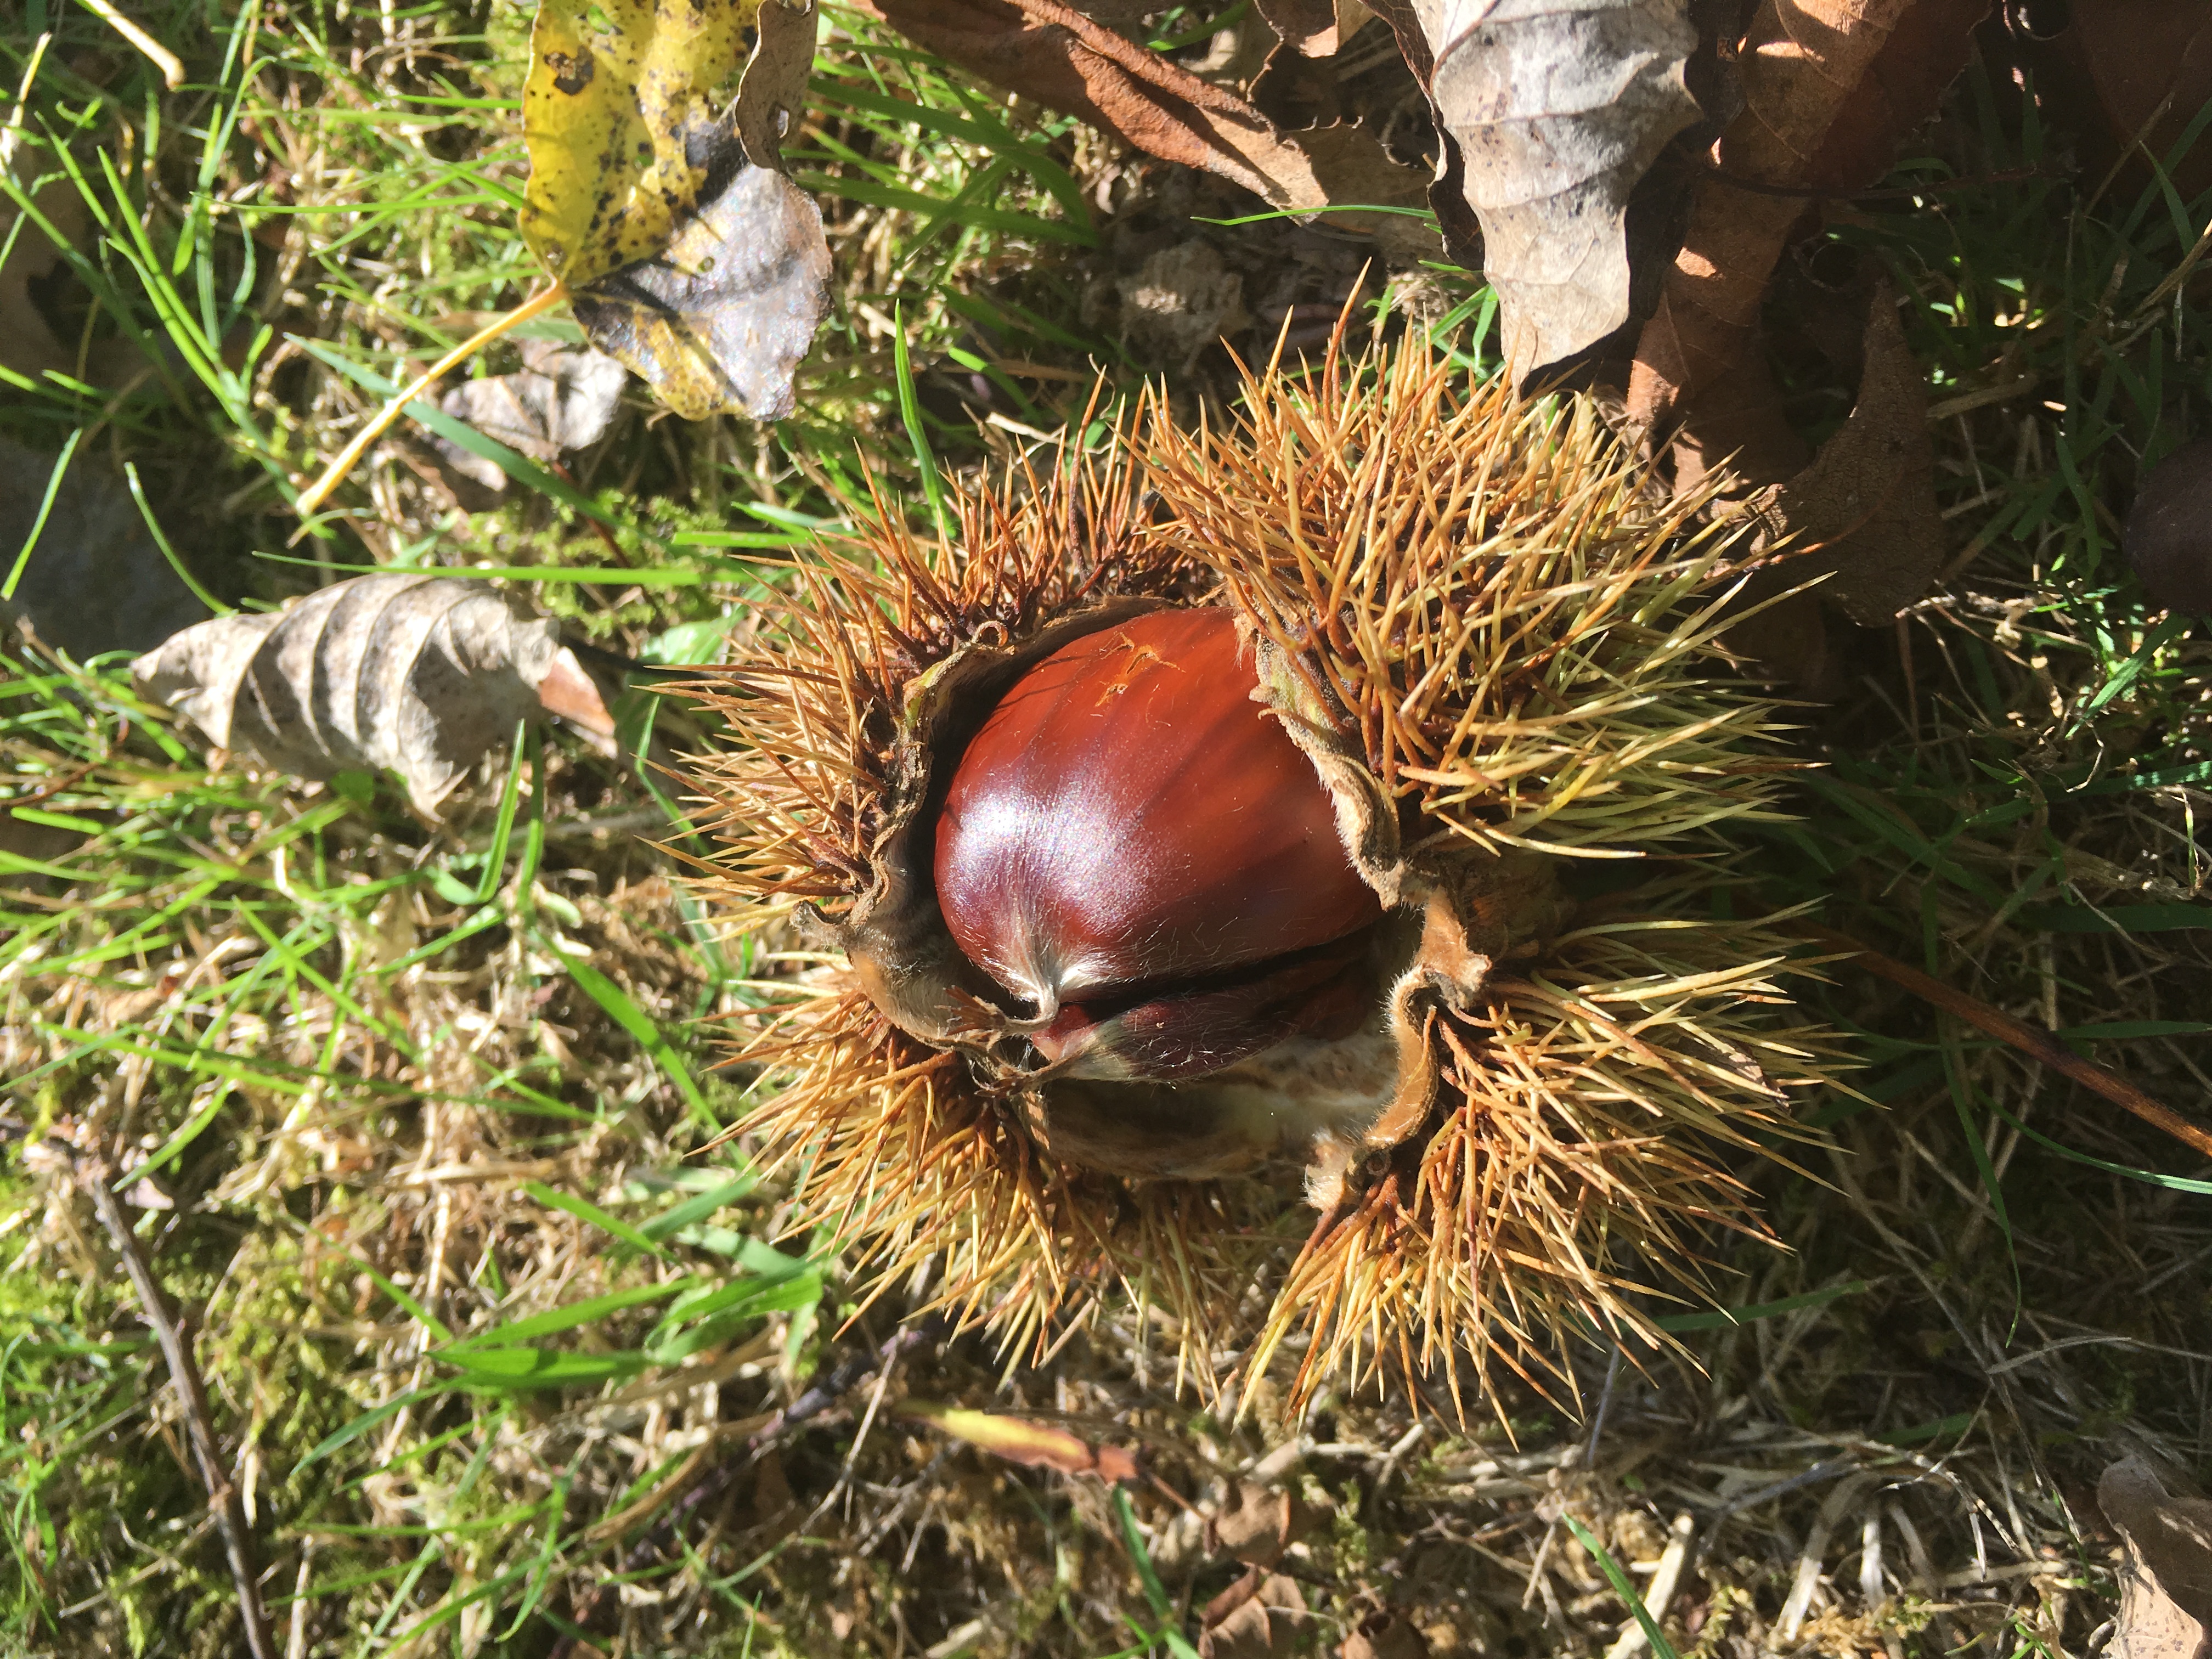
chestnut, autumn, grass, grass family, plant community, commodity